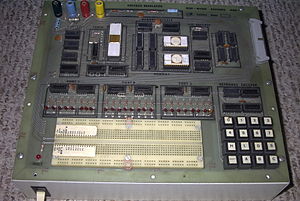
Single-board computer
En af de første 10 MMD-1s, en prototype, produceret af E&L Instruments i 1976. "dyna-micro"/"MMD-1" var verdens første ægte single-board computer. MMD-1 havde alle komponenter på en enkelt printplade, inklusiv hukommelse, I/O, bruger input-enheder, og en skærm.
En single-board computer er en komplet computer opbygget på et enkelt printkort, med mikroprocessor, RAM, input/output og andre egenskaber som er nødvendig for en funktionel computer.